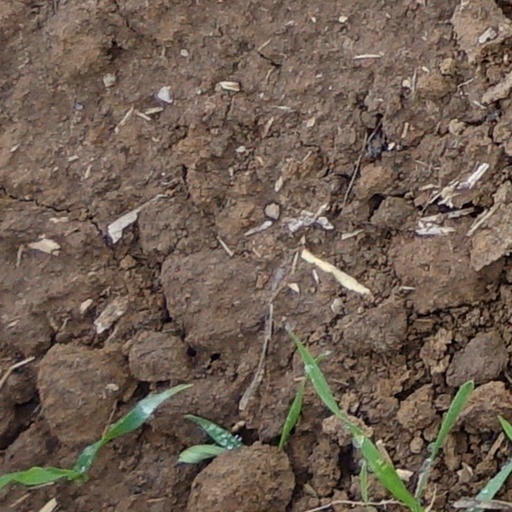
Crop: wheat